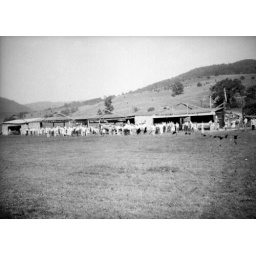
Crowd around a two seat airplane